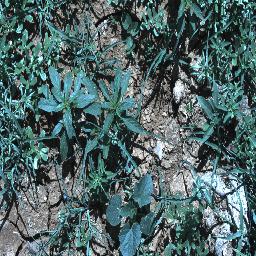
Label: negative